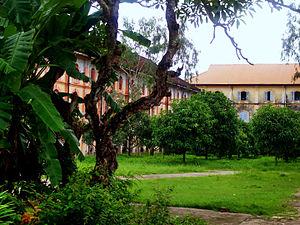
Vue de l'ancien hospice des religieuses de Saint-Paul de Chartres construit en 1874 à l'île de Gieng, aujourd'hui maison de retraite de religieuses âgées.
Les sœurs de Saint-Paul de Chartres sont une congrégation religieuse féminine de droit pontifical et le plus ancien institut missionnaire de femmes.
Tấn Mỹ est une commune rurale du Viêt Nam au sud du pays dans le delta du Mékong, regroupant plusieurs villages. Elle se trouve sur l'île de Giêng et fait partie de la province d'An Giang et du district de Chợ Mới.